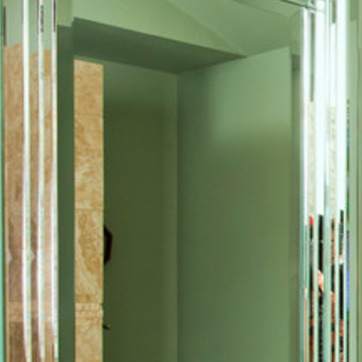
Material: mirror